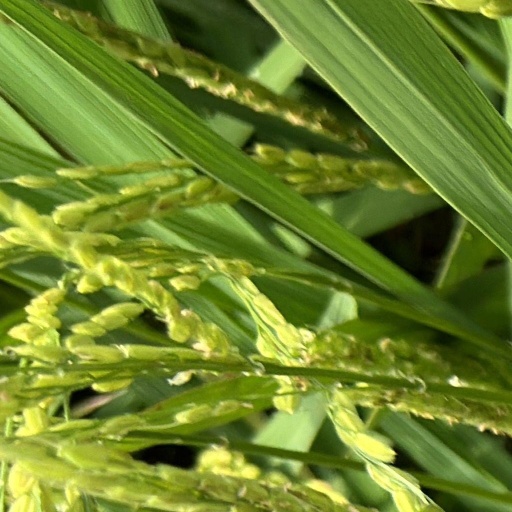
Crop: rice